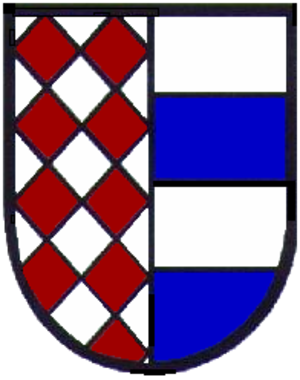
Löptin
Coat of arms of Löptin
Löptin er en by og kommune i det nordlige Tyskland, beliggende i Amt Preetz-Land i den sydvestlige del af Kreis Plön. Kreis Plön ligger i den østlige/centrale del af delstaten Slesvig-Holsten.